Carles Buïgas

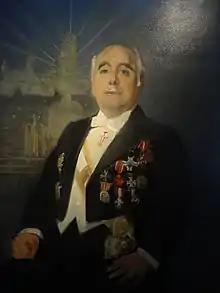
Portrait of Carles Buïgas

Carles Buïgas i Sans (18 January 1898 in Barcelona – 27 August 1979 in Cerdanyola del Vallès) was a Catalan architect, engineer, inventor and author.